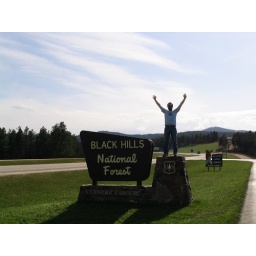
&amp;quot;Now somewhere in the black mountain hills of Dakota there lived a young boy named Rocky Raccoon.&amp;quot;